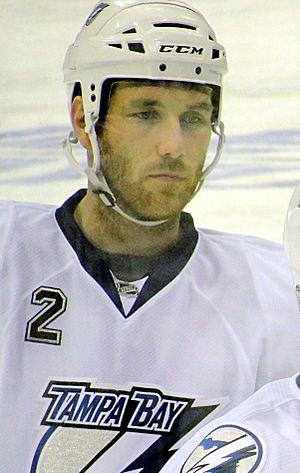
Eric Charles Brewer est un joueur professionnel canadien de hockey sur glace évoluant au poste de défenseur.